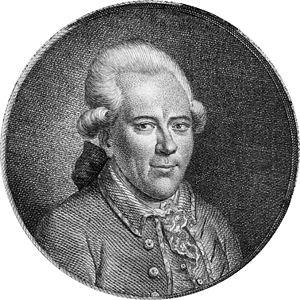
19 mars : Le marquis de Bacqueville est le premier homme à réussir à voler : il traverse la Seine avec de grandes ailes fixées sur ses bras et ses jambes. Il tombe quand le vent faiblit et se casse une jambe.